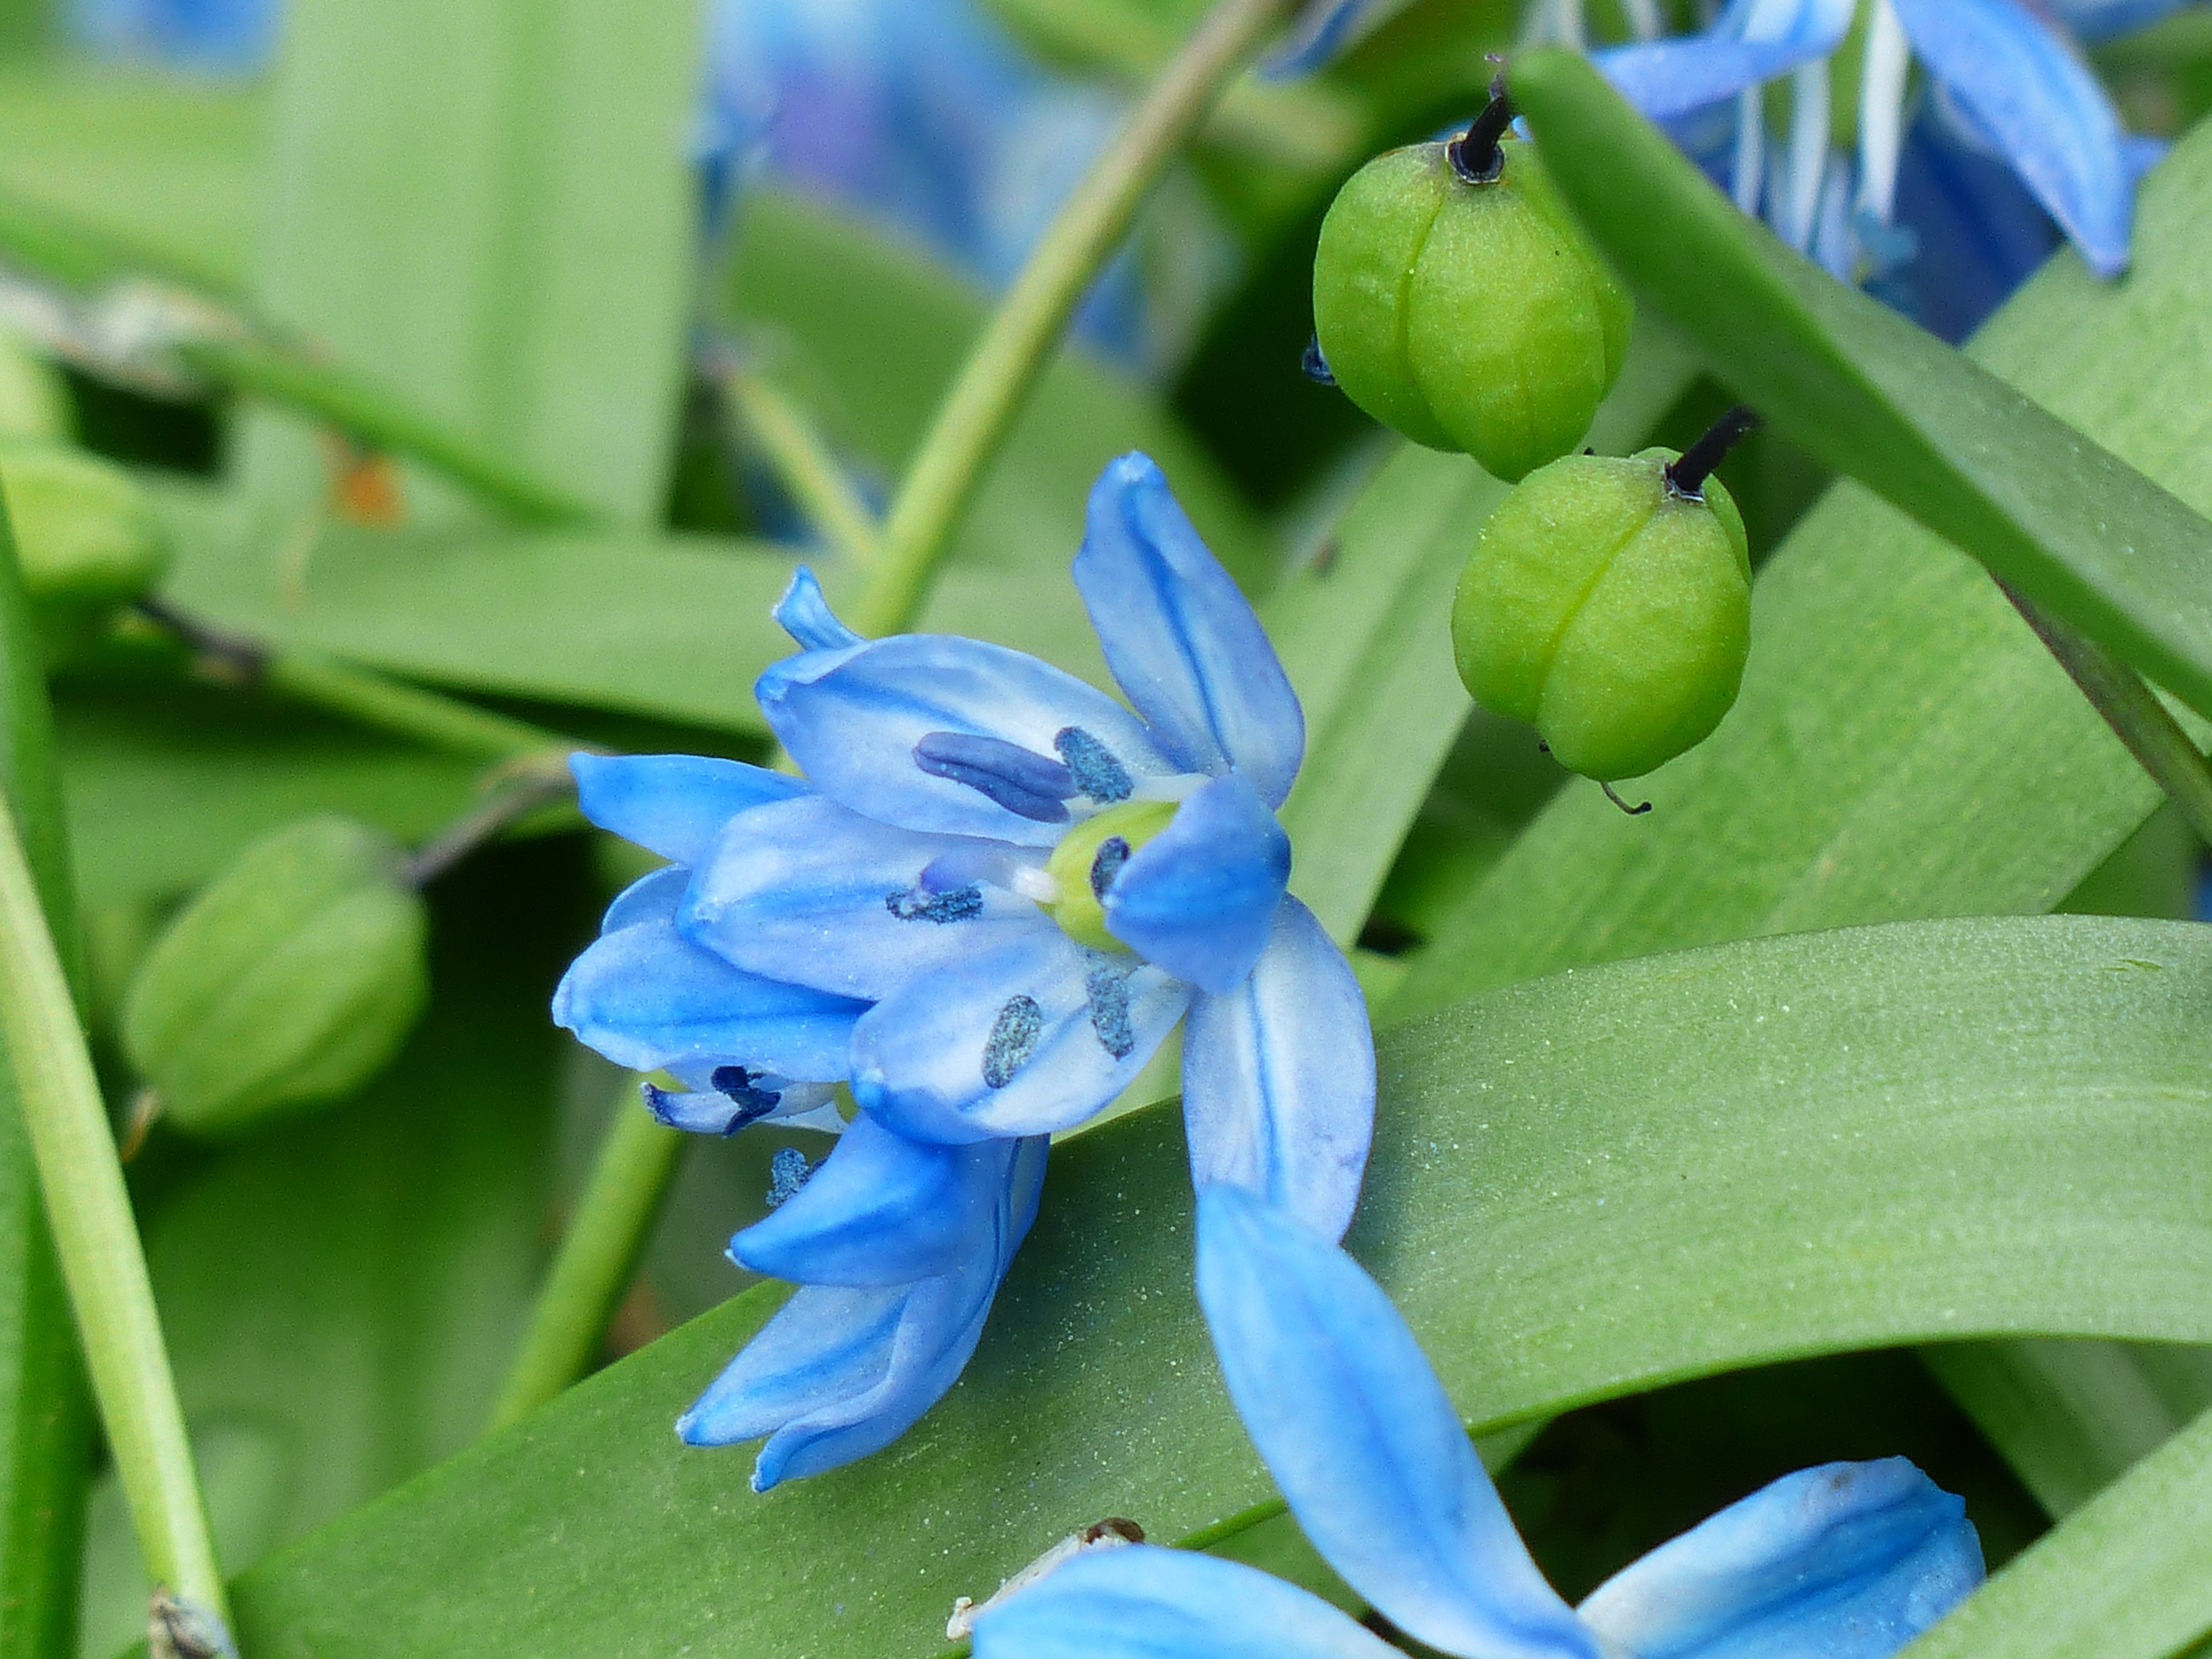
blossom, plant, flower, bloom, food, herb, produce, botany, blue, flora, wildflower, bluebell, fruits, frayed, macro photography, flowering plant, umbel, capsules, dayflower, fransig, butterfly orchid, blue star, land plant, dayflower family, spanish hasengl ckchen, hyacinthoides hispanica, scilla campanulata, bell blue star, flower bells